Blue Hills (Washington)

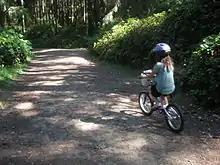
Girl bicycling on forest trails a few miles from Green Mountain

A number of developed and undeveloped areas for recreation exist in and near the Blue Hills. The largest that is open to the public is Green Mountain State Forest, a multi-use, over state forest containing Green Mountain itself and owned by Washington State Department of Natural Resources. The state forest allows camping, off-road vehicles, horseback riding, and hiking. The Bremerton watershed contains the eastern half of Gold Mountain with an associated restricted protective buffer, and is somewhat larger than the state forest. Entry to the watershed by the general public is restricted, but Gold Mountain Golf Course was built on city watershed property on the south side of the hills. Together the watershed and Green Mountain State Forest represent over half of Kitsap County's open space.